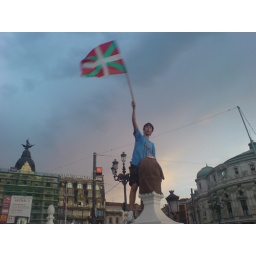
My feet in the sky of Bilbao and my head in San Francisco street